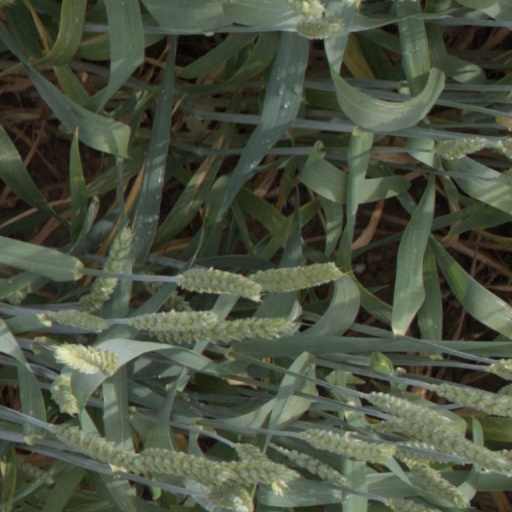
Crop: wheat